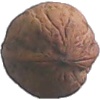
Label: Walnut 1